Newark Light Rail

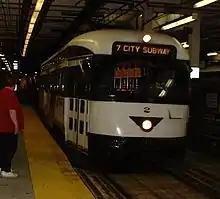
PCC streetcar at Newark Penn Station in 2001, signed as "7 City Subway".

The Newark City Subway is the longer and older of the two segments. It is a "subway–surface" line which runs underground from Penn Station to Warren Street, and above-ground north of Warren Street. Before becoming a part of the Newark Light Rail service, it was also known as the "#7-City Subway line," an NJT Bus Operations route number carried over from its days when it was part of Public Service's Transport of New Jersey subsidiary. The number still applies internally. During subway system closures, replacement buses would also bear the route number "7 City Subway".